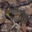
Label: frog